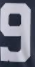
Number: 9